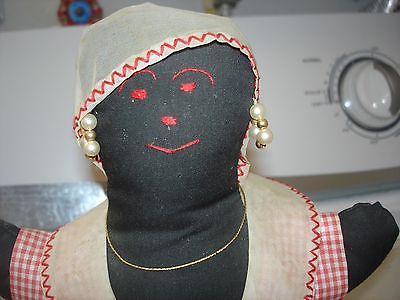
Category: toaster